Nelson Coast temperate forests

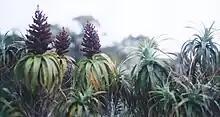
"Dracophyllum traversii" on Mount Arthur, Kahurangi National Park

There are small areas of northern rata "(Metrosideros robusta)", rimu, and miro rainforest hardwoods as well as karaka "(Corynocarpus laevigatus)" and the Nīkau palm "(Rhopalostylis sapida)" near the coast. However most of the area is covered in Southern beech forest containing all four species of Southern beech; red beech, silver beech and hard beech in the lowlands and mountain beech higher up. In the less fertile rocks areas there are yellow pine "(Halocarpus biformis)" and Dracophyllums including the endemic "D. townsonii" and the mountain neinei ("D. traversii"). The alpine plants found here including "Celmisia dallii" occur as these peaks, along with Fiordland at the southern end of the island, were a high-elevation refuge from the effects of the last ice age.